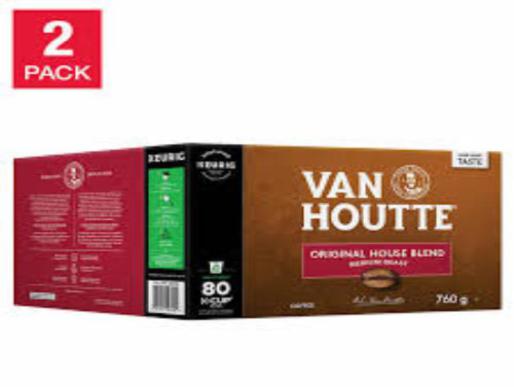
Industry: Food